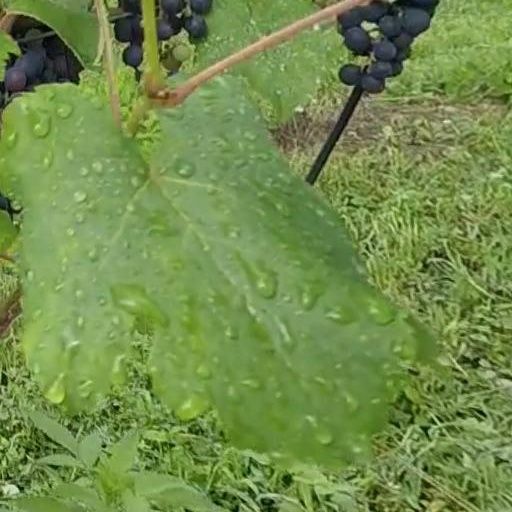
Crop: grape